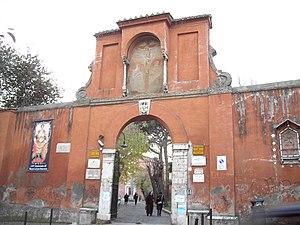
La basilique San Pancrazio est un lieu de culte situé sur le Janicule, dans le quartier de Monteverde à Rome en Italie. Construite sur les catacombes de Pancrace de Rome, la basilique lui est dédiée.